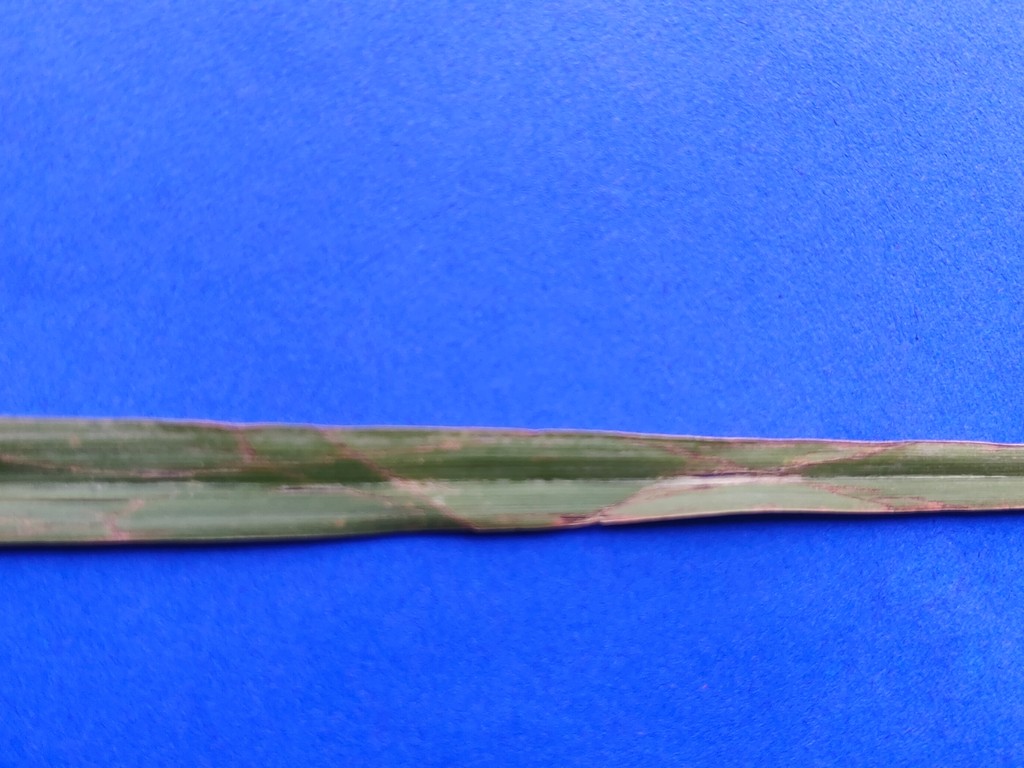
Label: Unhealthy